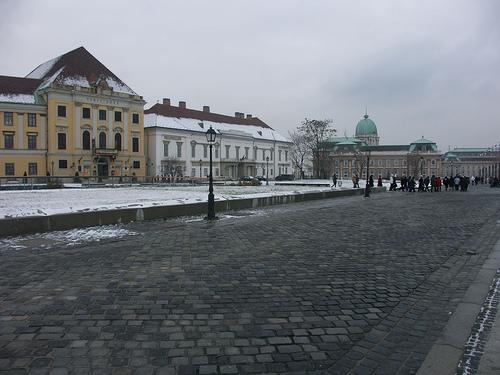
Weather: snow or frosty